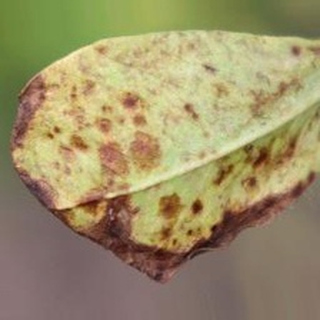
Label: groundnut_rust